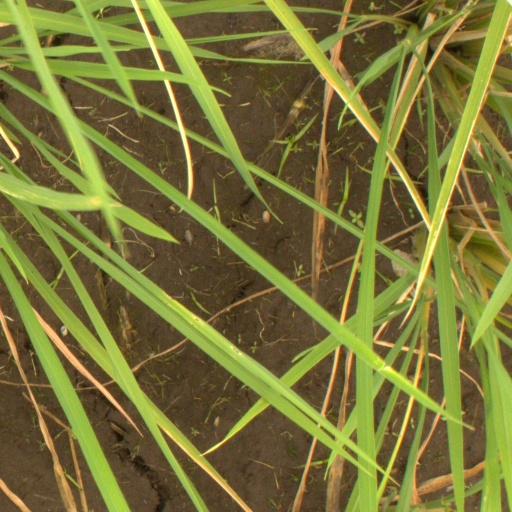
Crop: rice